A mythology for England

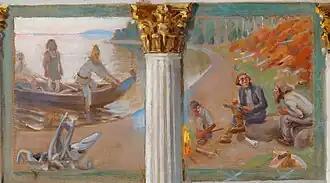
Tolkien would have liked to emulate Elias Lönnrot, who travelled Finland recording oral folklore from a living tradition. 1912 sketch for a mural, "Lönnrot and the Rune Singers", by Akseli Gallen-Kallela

The folklorist and Tolkien scholar Dimitra Fimi writes that the desire to create a national mythology was not unique to Tolkien. Attempts, sometimes fraudulent, with varying degrees of success, had been made in Denmark, Finland, Germany, Scotland, and Wales in the 18th and 19th centuries. Maria Sachiko Cecire concurs, pointing out that the Brothers Grimm in Germany are the best known, but giving also the instance of Elias Lönnrot who travelled Finland collecting poems sung by the people, and then compiled the poems into a coherent narrative, the "Kalevala". Cecire comments that the narrative, and the way that Lönnrot had compiled it, was certainly a major influence on Tolkien. He read and admired the "Kalevala", mainly in translation, and was equally struck with what he felt was the beauty of the Finnish language. Many years later, Tolkien wrote: "It was like discovering a complete wine-cellar filled with bottles of an amazing wine of a kind and flavour never tasted before. It quite intoxicated me." He made use of some of the features of Finnish in his Elvish language, Quenya.